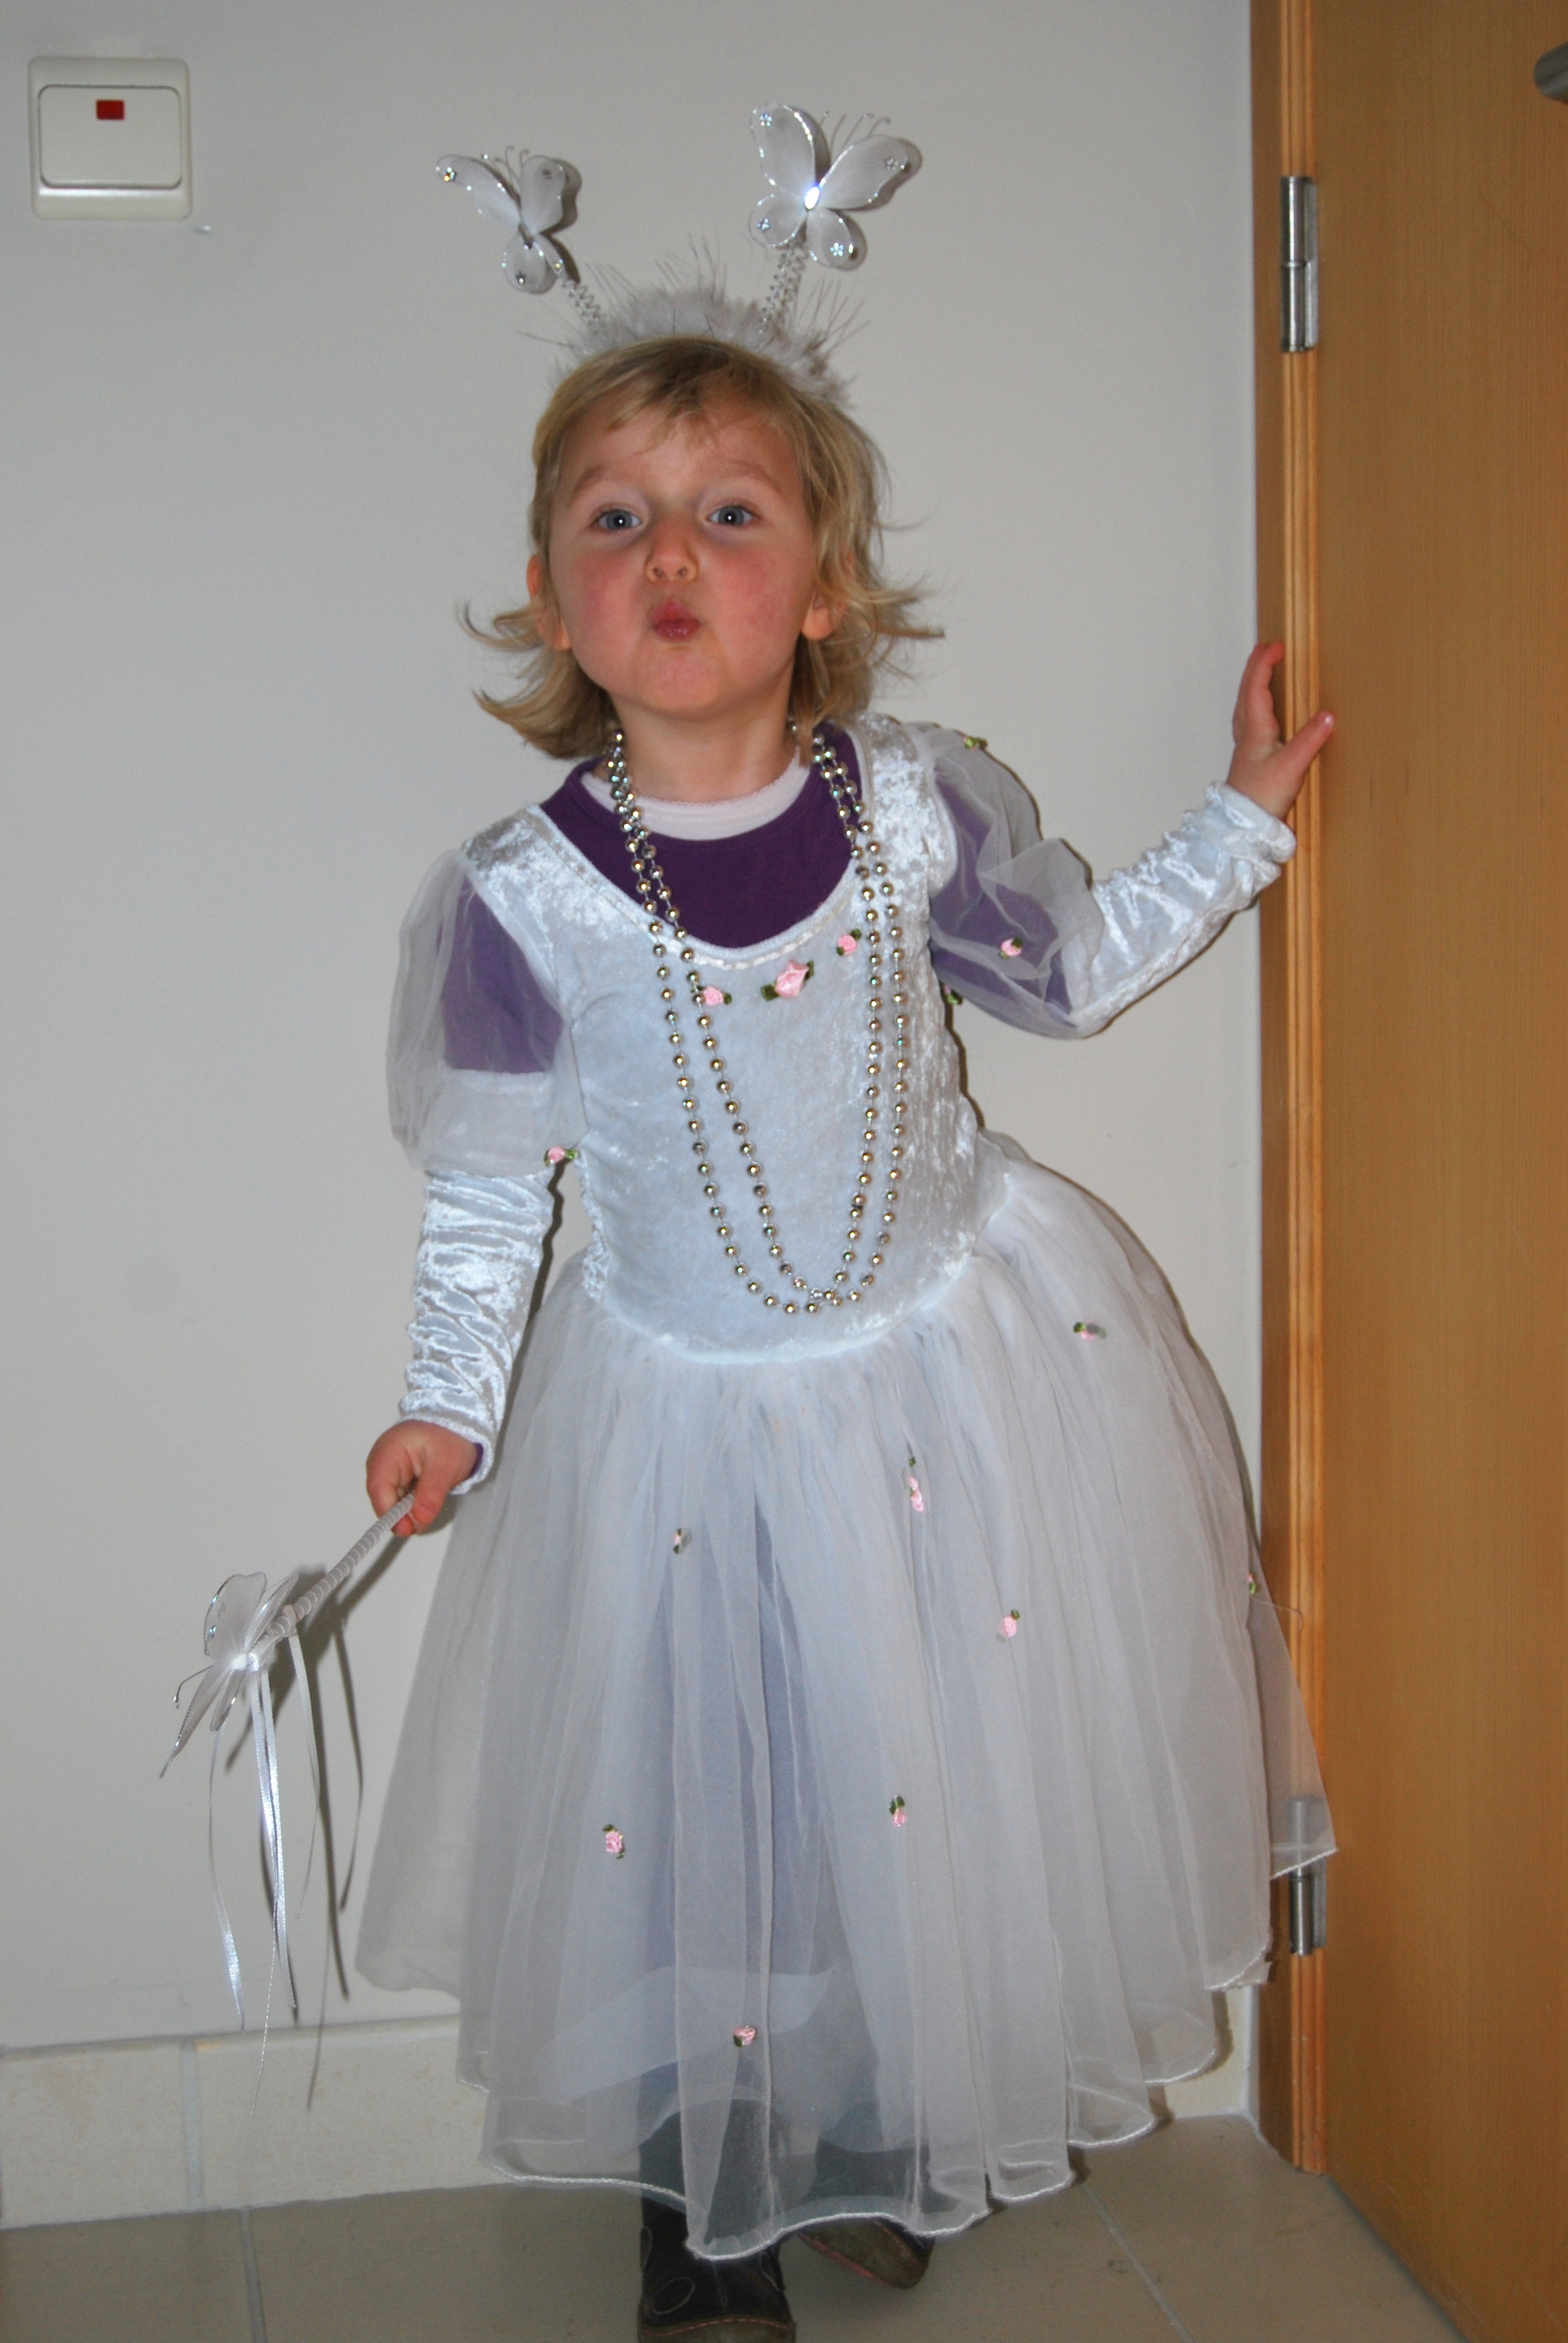
people, child, clothing, dress, princess, costume, fairy